Kadhal Pisase

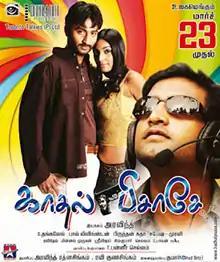
Poster

Kadhal Pisase is a 2012 Indian Tamil-language action film released in 2012. The film is directed and produced by newcomer Aravind, who also plays the lead role, alongside Mithuna. This film is named after a song from "Run".